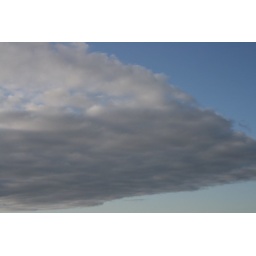
on a boat in the arctic ocean